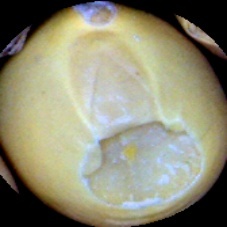
Label: Broken